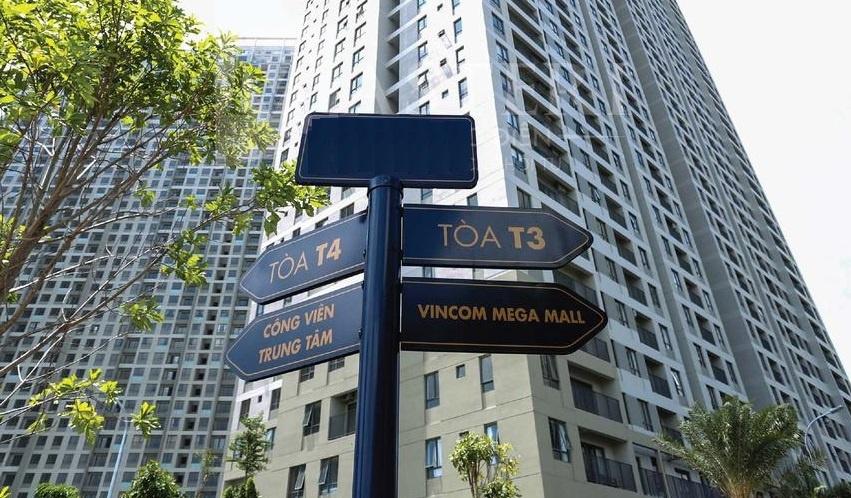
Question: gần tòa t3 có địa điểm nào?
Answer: gần tòa t3 có vincom mega mall